AD 62 Pompeii earthquake

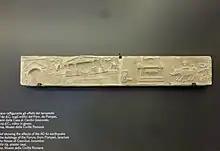
Bas-relief showing the damage to Pompeii's Temple of Jupiter during the earthquake, from the of the House of Lucius Caecilius Iucundus.

The towns of Pompeii and Herculaneum both suffered major damage, with damage to some buildings also reported from Naples and Nuceria. Seneca reported the death of a flock of 600 sheep that he attributed to the effects of poisonous gases.